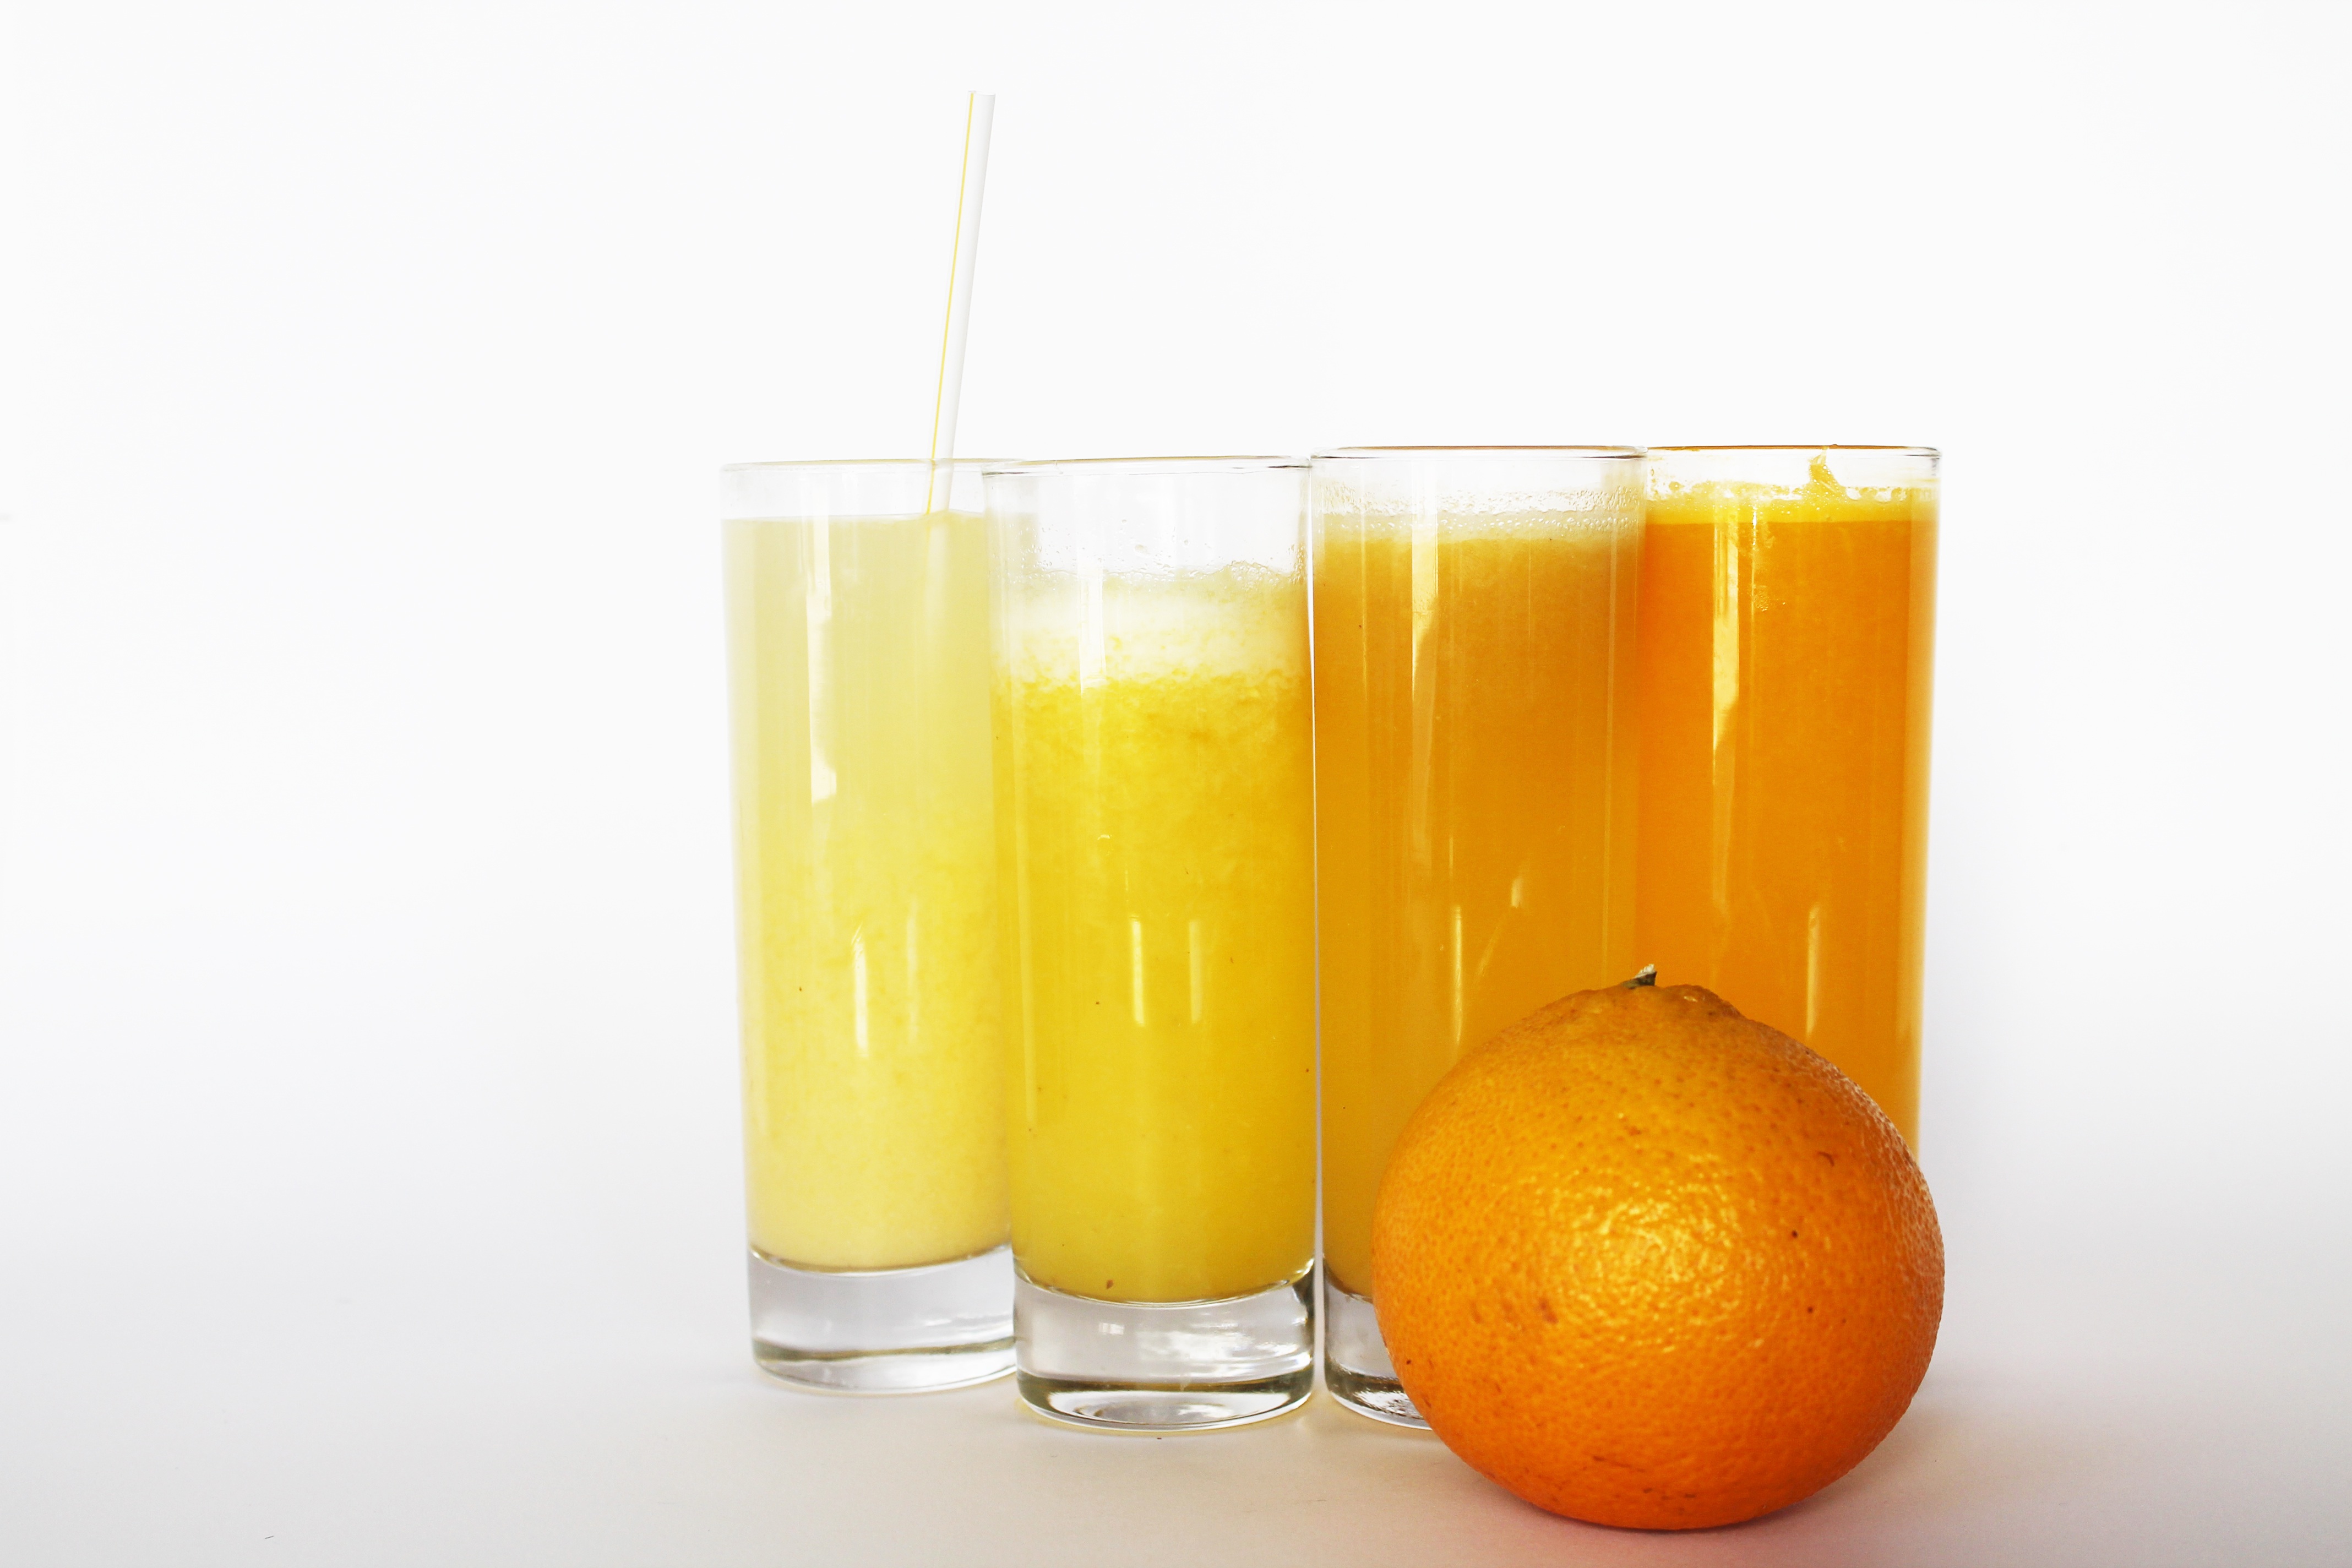
fruit, orange, food, produce, drink, juice, liqueur, lemon juice